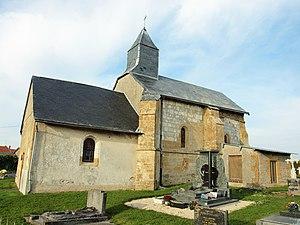
Dricourt (Ardennes, France)